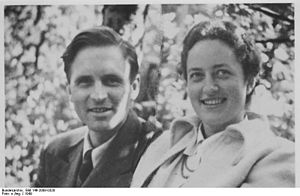
Veronica Carstens
Karl og Veronica Carstens i 1949
Veronica Carstens var, som ægtefælle til den tyske forbundspræsident Karl Carstens, Tysklands førstedame i perioden 1979 til 1984.